Igudesman & Joo

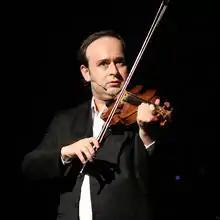
Aleksey Igudesman, 2009

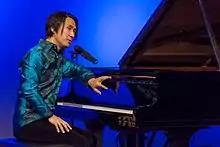
Hyung-ki Joo, 2017

Aleksey Igudesman and Hyung-ki Joo met at the age of twelve, at the Yehudi Menuhin School, in England, and since then, have remained friends and writing partners. Igudesman (born 22 February 1973) is a Russian violinist, composer, conductor and actor. Joo is a British-Korean pianist and composer. In 2004, inspired by Victor Borge and Dudley Moore, they created their show, "A Little Nightmare Music", a play on the Mozart string quartet "Eine kleine Nachtmusik" (English: A Little Night Music). Since then, they have performed with symphony orchestras and played at large festivals worldwide.